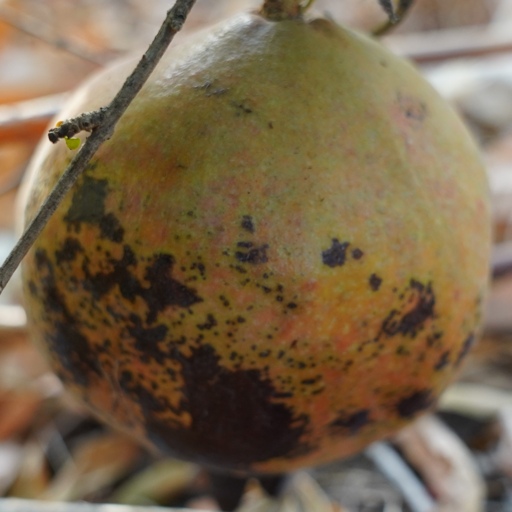
Label: Colletotrichum spp